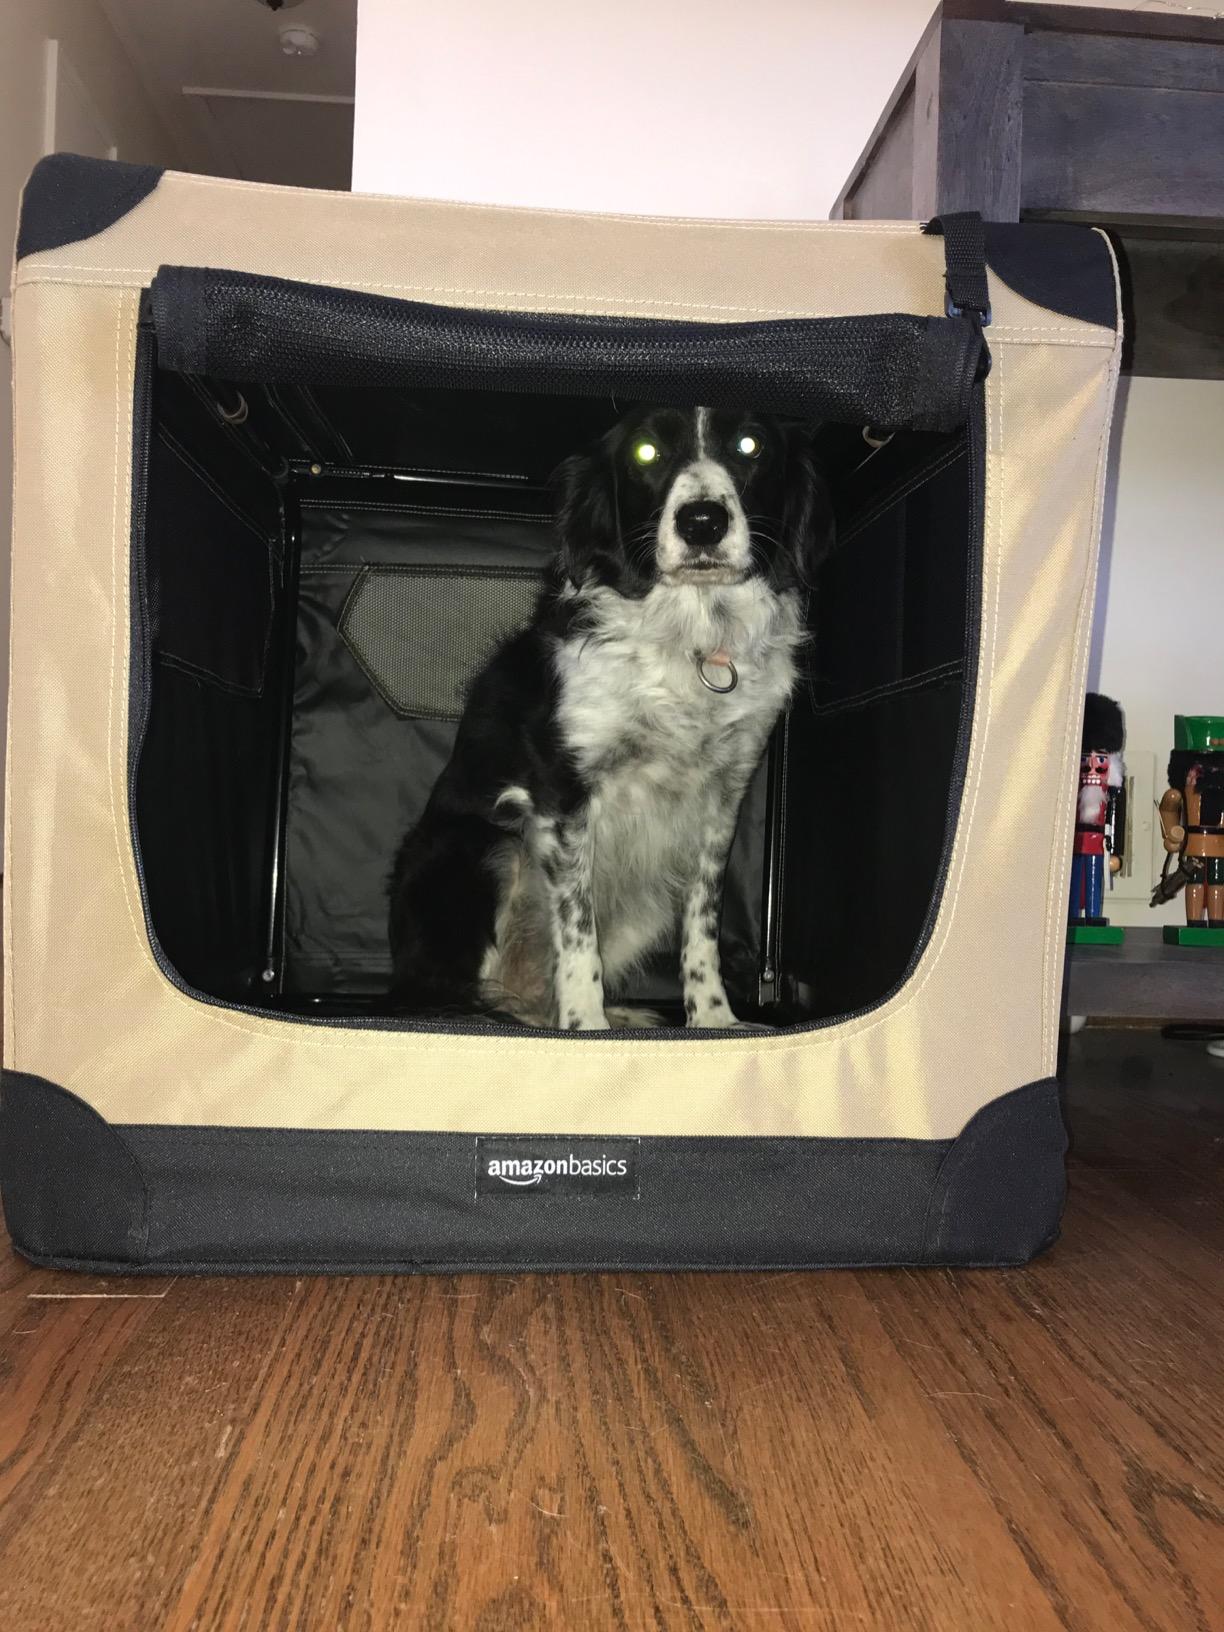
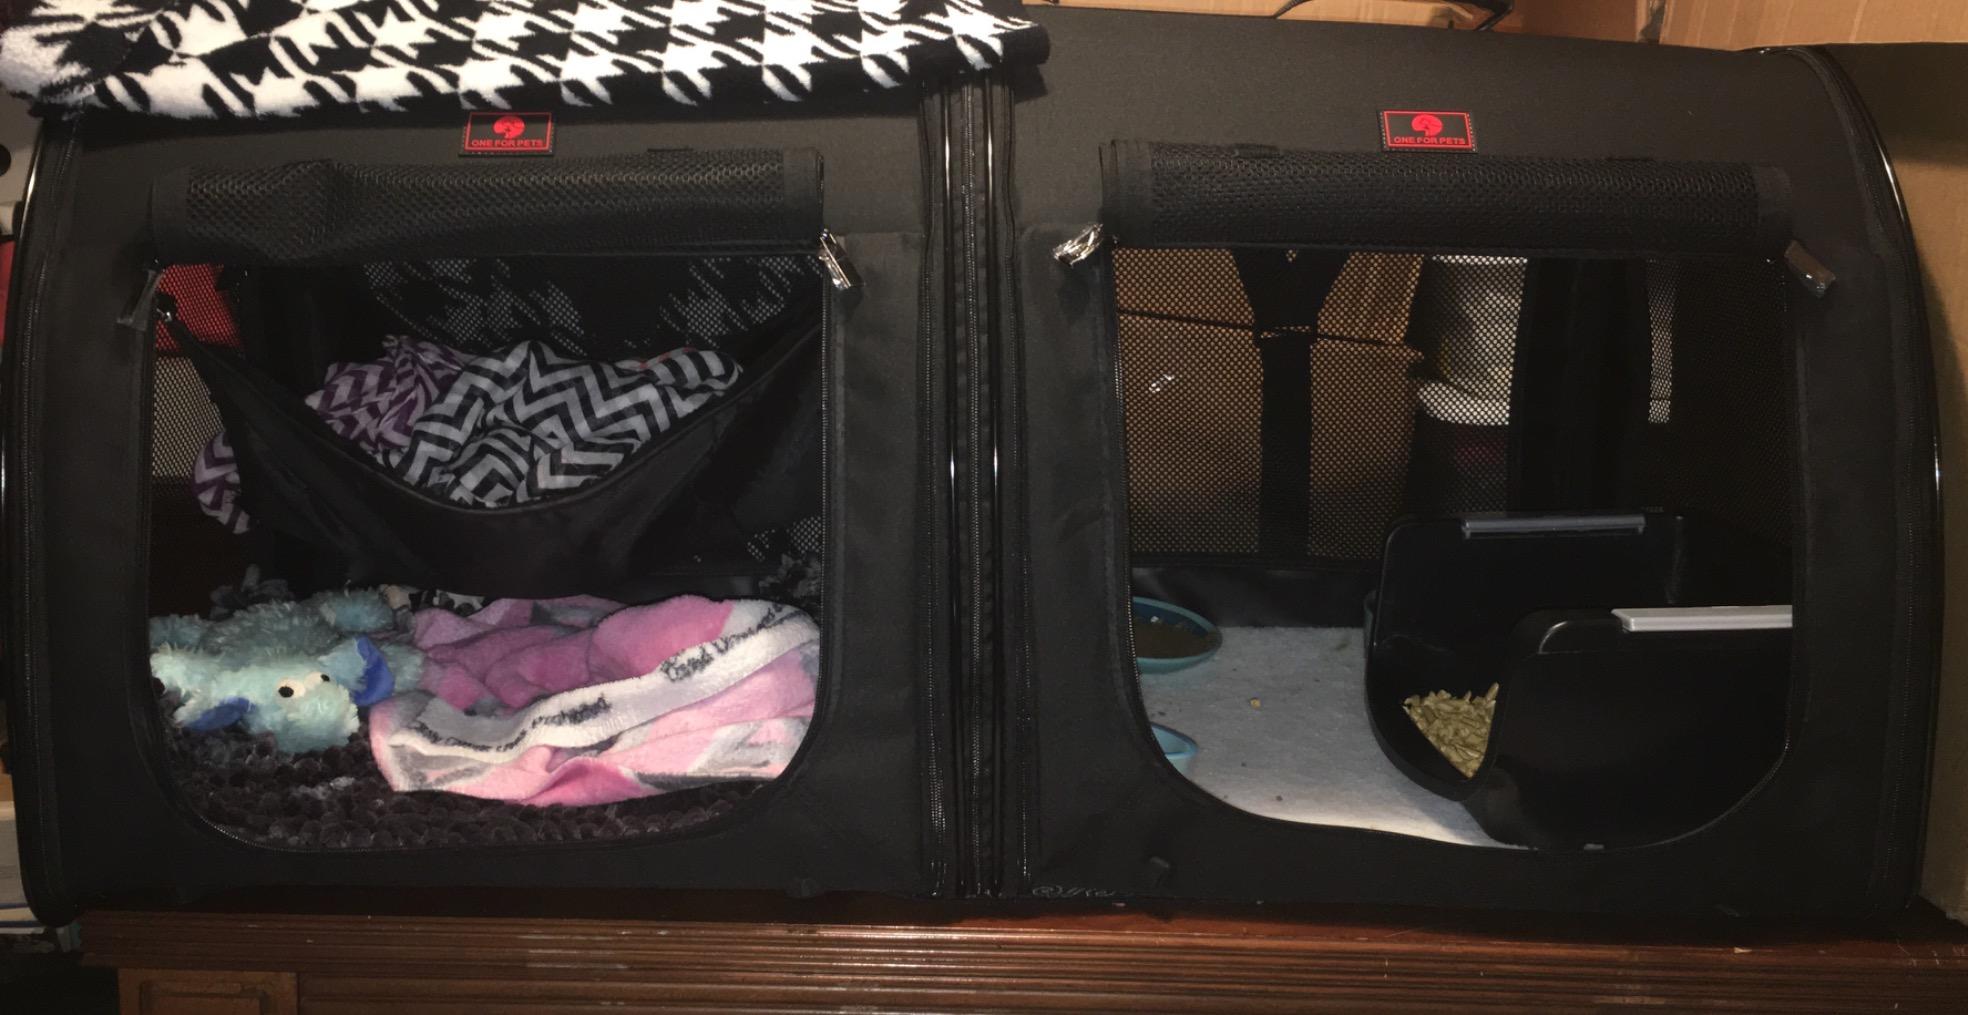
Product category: items_kennel
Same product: no